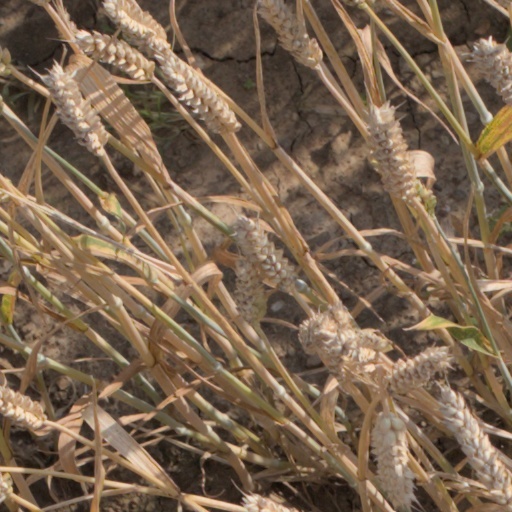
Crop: wheat